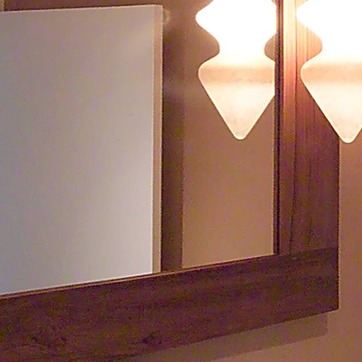
Material: mirror